William Rust (journalist)

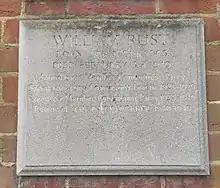
Plaque dedicated to Rust at Golders Green Crematorium

Rust returned as editor of the "Daily Worker" in 1939, remaining in the post until his death from a heart attack in 1949, aged 45. He was cremated at Golders Green Crematorium.